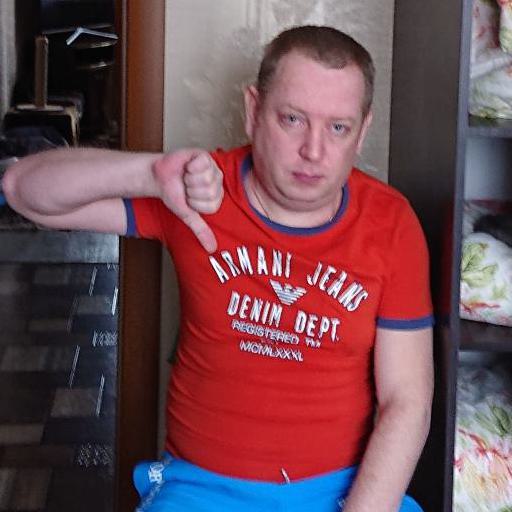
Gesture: dislike